Barony of Westerburg

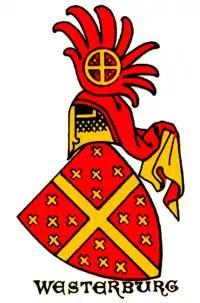
Family coat of arms of the lords of Westerburg

The Barony of Westerburg, a small principality around the present day town of Westerburg in the Westerwald mountains of Germany, is first recorded in 1209. The eponymous castle, which had probably been built earlier than when it was mentioned for the first time in 1192, was the family seat of the lords of Westerburg, a branch of the lords of Runkel.